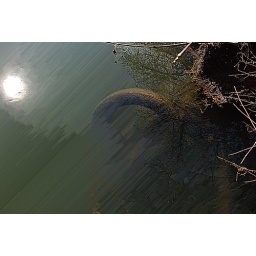
a tyre in the water with sun and reflections of trees